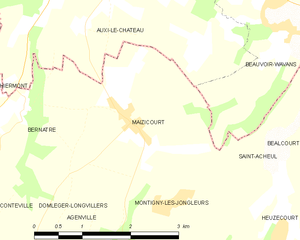
Carte des communes françaises Maizicourt